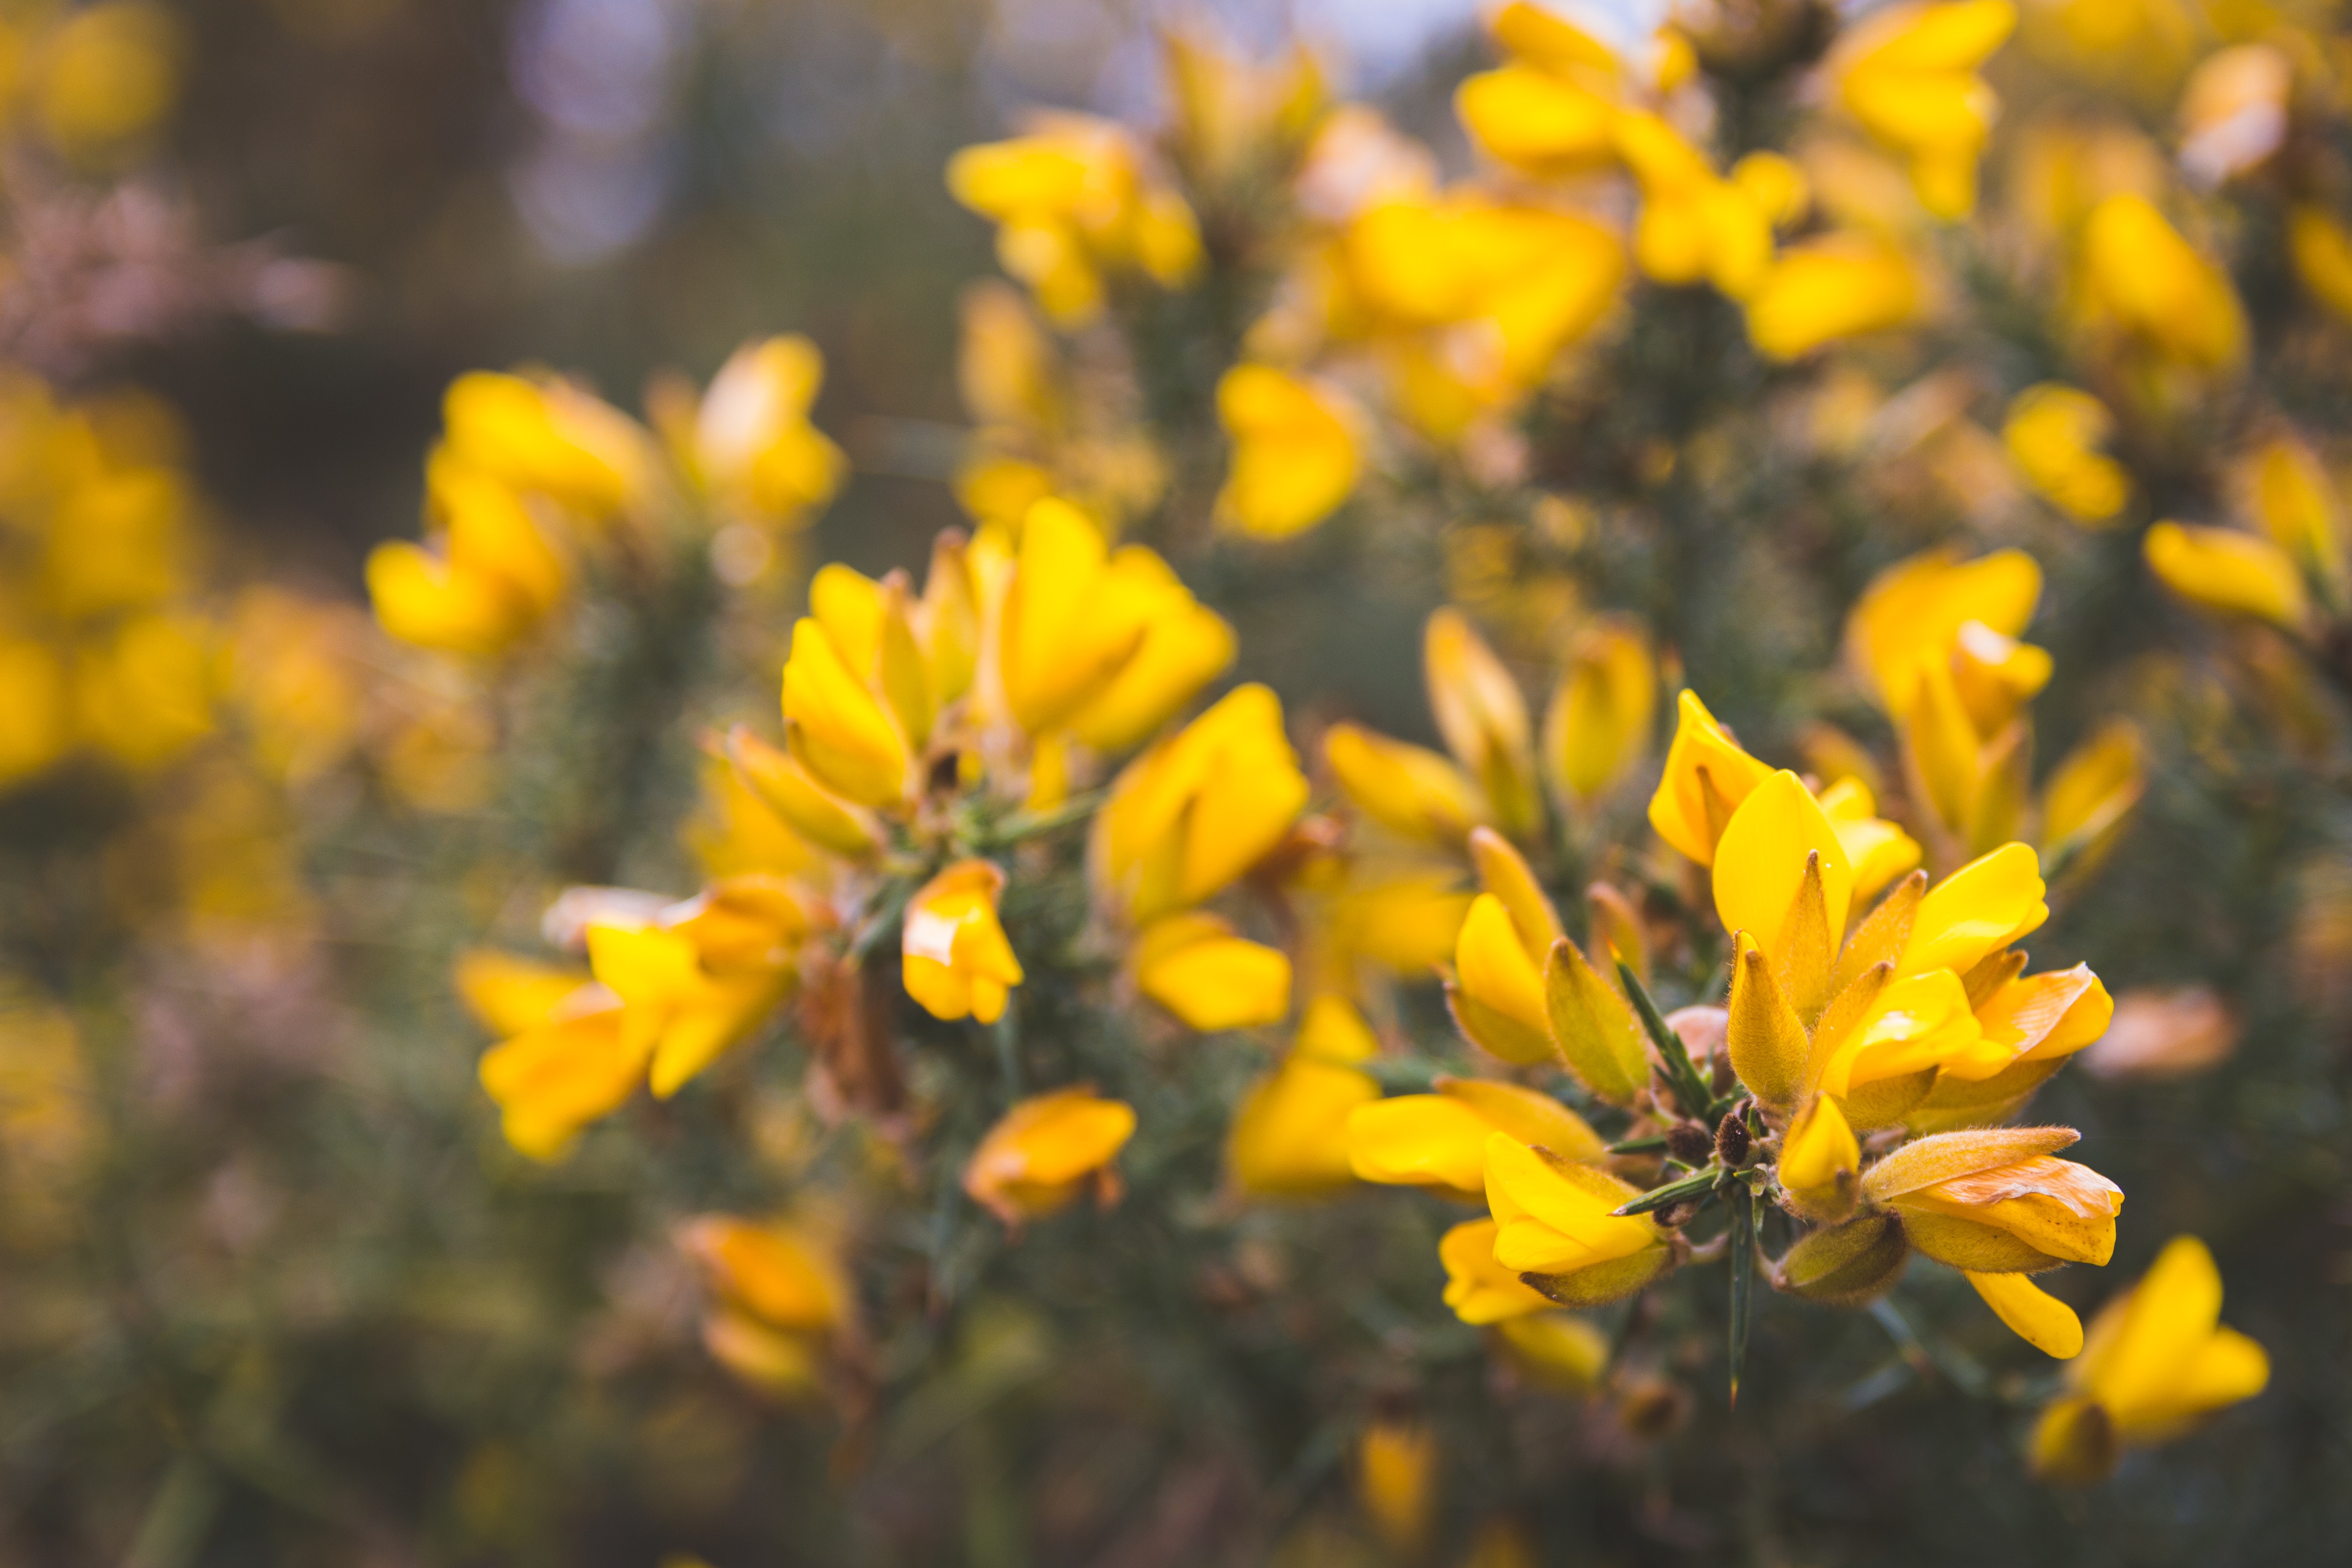
flower, yellow, plant, spring, flowering plant, petal, wildflower, botany, Euryops pectinatus, close up, plant stem, macro photography, daisy family, wallflower, perennial plant